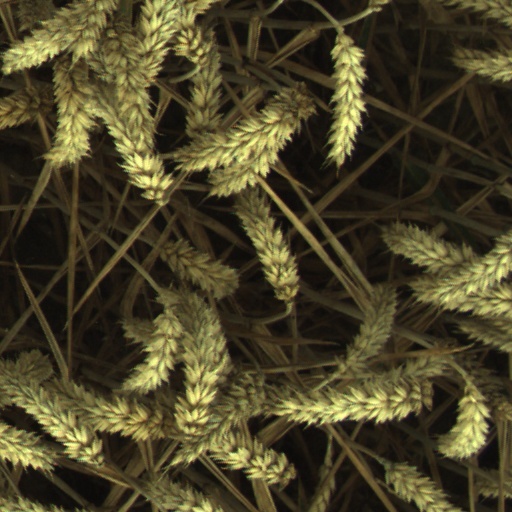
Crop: wheat